Territorial evolution of Poland

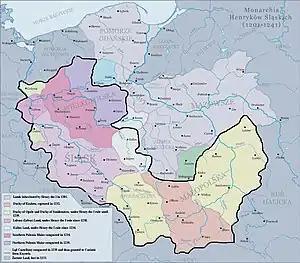
Monarchy of the Silesian Henries.

After a power struggle, Bolesław III the Wry-mouthed (son of Władysław Herman, ruled 1102–1138) became the Duke of Poland by defeating his half-brother in 1106–1107. Bolesław's major achievement was the reconquest of all of Mieszko I's Pomerania, a task begun by his father and completed by Bolesław around 1123. Szczecin was subdued in a bloody takeover and Western Pomerania up to Rügen, except for the directly incorporated southern part, became Bolesław's fief, to be ruled locally by Wartislaw I, the first duke of the Griffin dynasty.